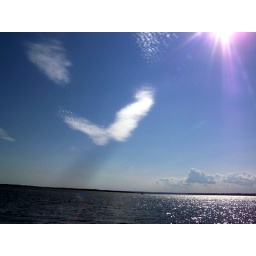
A butterfly in the clouds